Illegal drug trade in Japan

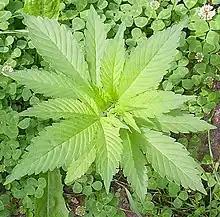
Hemp plant

The first epidemic of methamphetamine abuse in Japan began at the end of World War II. During World War 2 methamphetamine was sold under the name "Philopon" and used by many people from soldiers to factory workers. After the war surplus methamphetamine flooded the market and an estimated 1.5 million people were using meth in Japan. The Japanese Ministry of Health prohibited meth use in 1951. The dependence and neurotoxicity caused by methamphetamine were not well known at the time. Another report found that 550,000 people abused methamphetamine in the 12 years after the end of World War II.